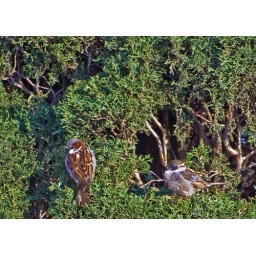
Several families have made their home in my trees each year. This couple was preparing to move in.